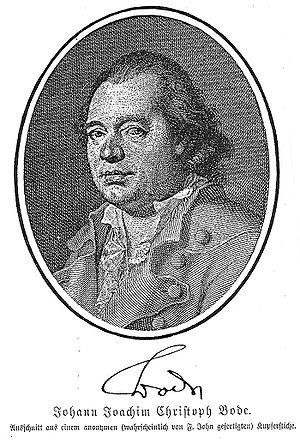
Johann Joachim Christoph Bode est un musicien, éditeur et journaliste allemand. Très engagé dans la mouvance de l'Aufklärung, il fut aussi franc-maçon et membre de l'ordre des Illuminés de Bavière.